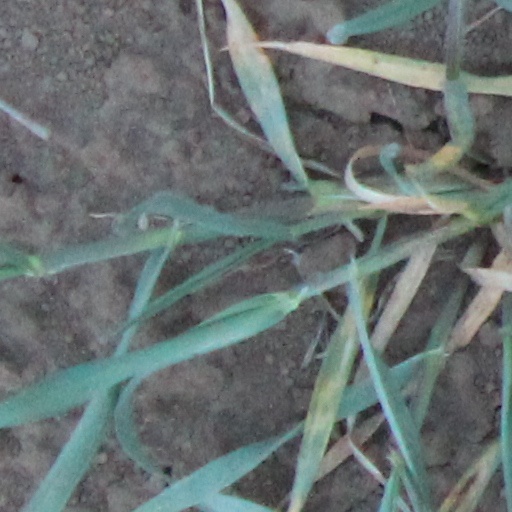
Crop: wheat